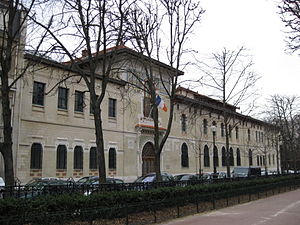
École Nationale d'Administration
Hovedbygningen ved ENA i Paris
"École Nationale d'Administration er en fransk forvaltningsskole oprettet i 1945 af Charles de Gaulle med det formål at uddanne topledere til statsforvaltningen. ENA er en såkaldt ""grande école"", hvor optagelse finder sted gennem vanskelige adgangsprøver med tusindvis af ansøgere. ENA er i de senere år gradvist blevet flyttet fra sine oprindelige lokaler i Paris til Strasbourg med henblik på at styrke skolens europæiske profil.